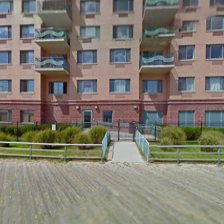
Label: streetView